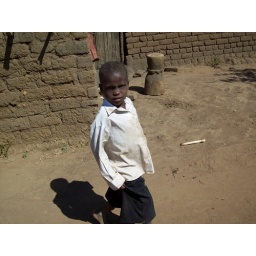
boy in white shirt